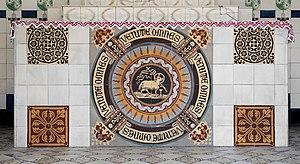
Kehlen, Luxembourg